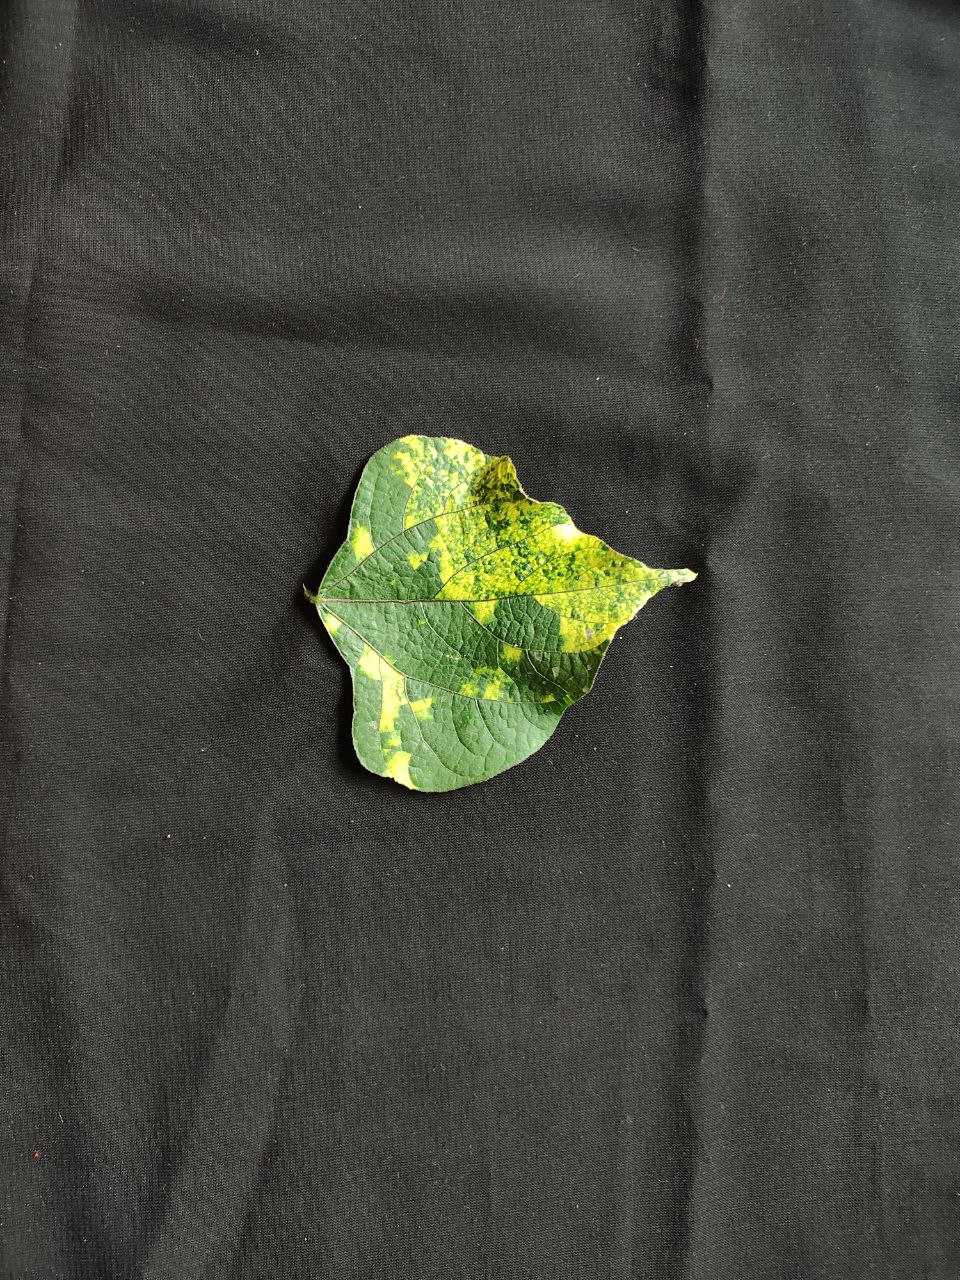
Crop: bean
Leaf condition: Mosaic Virus